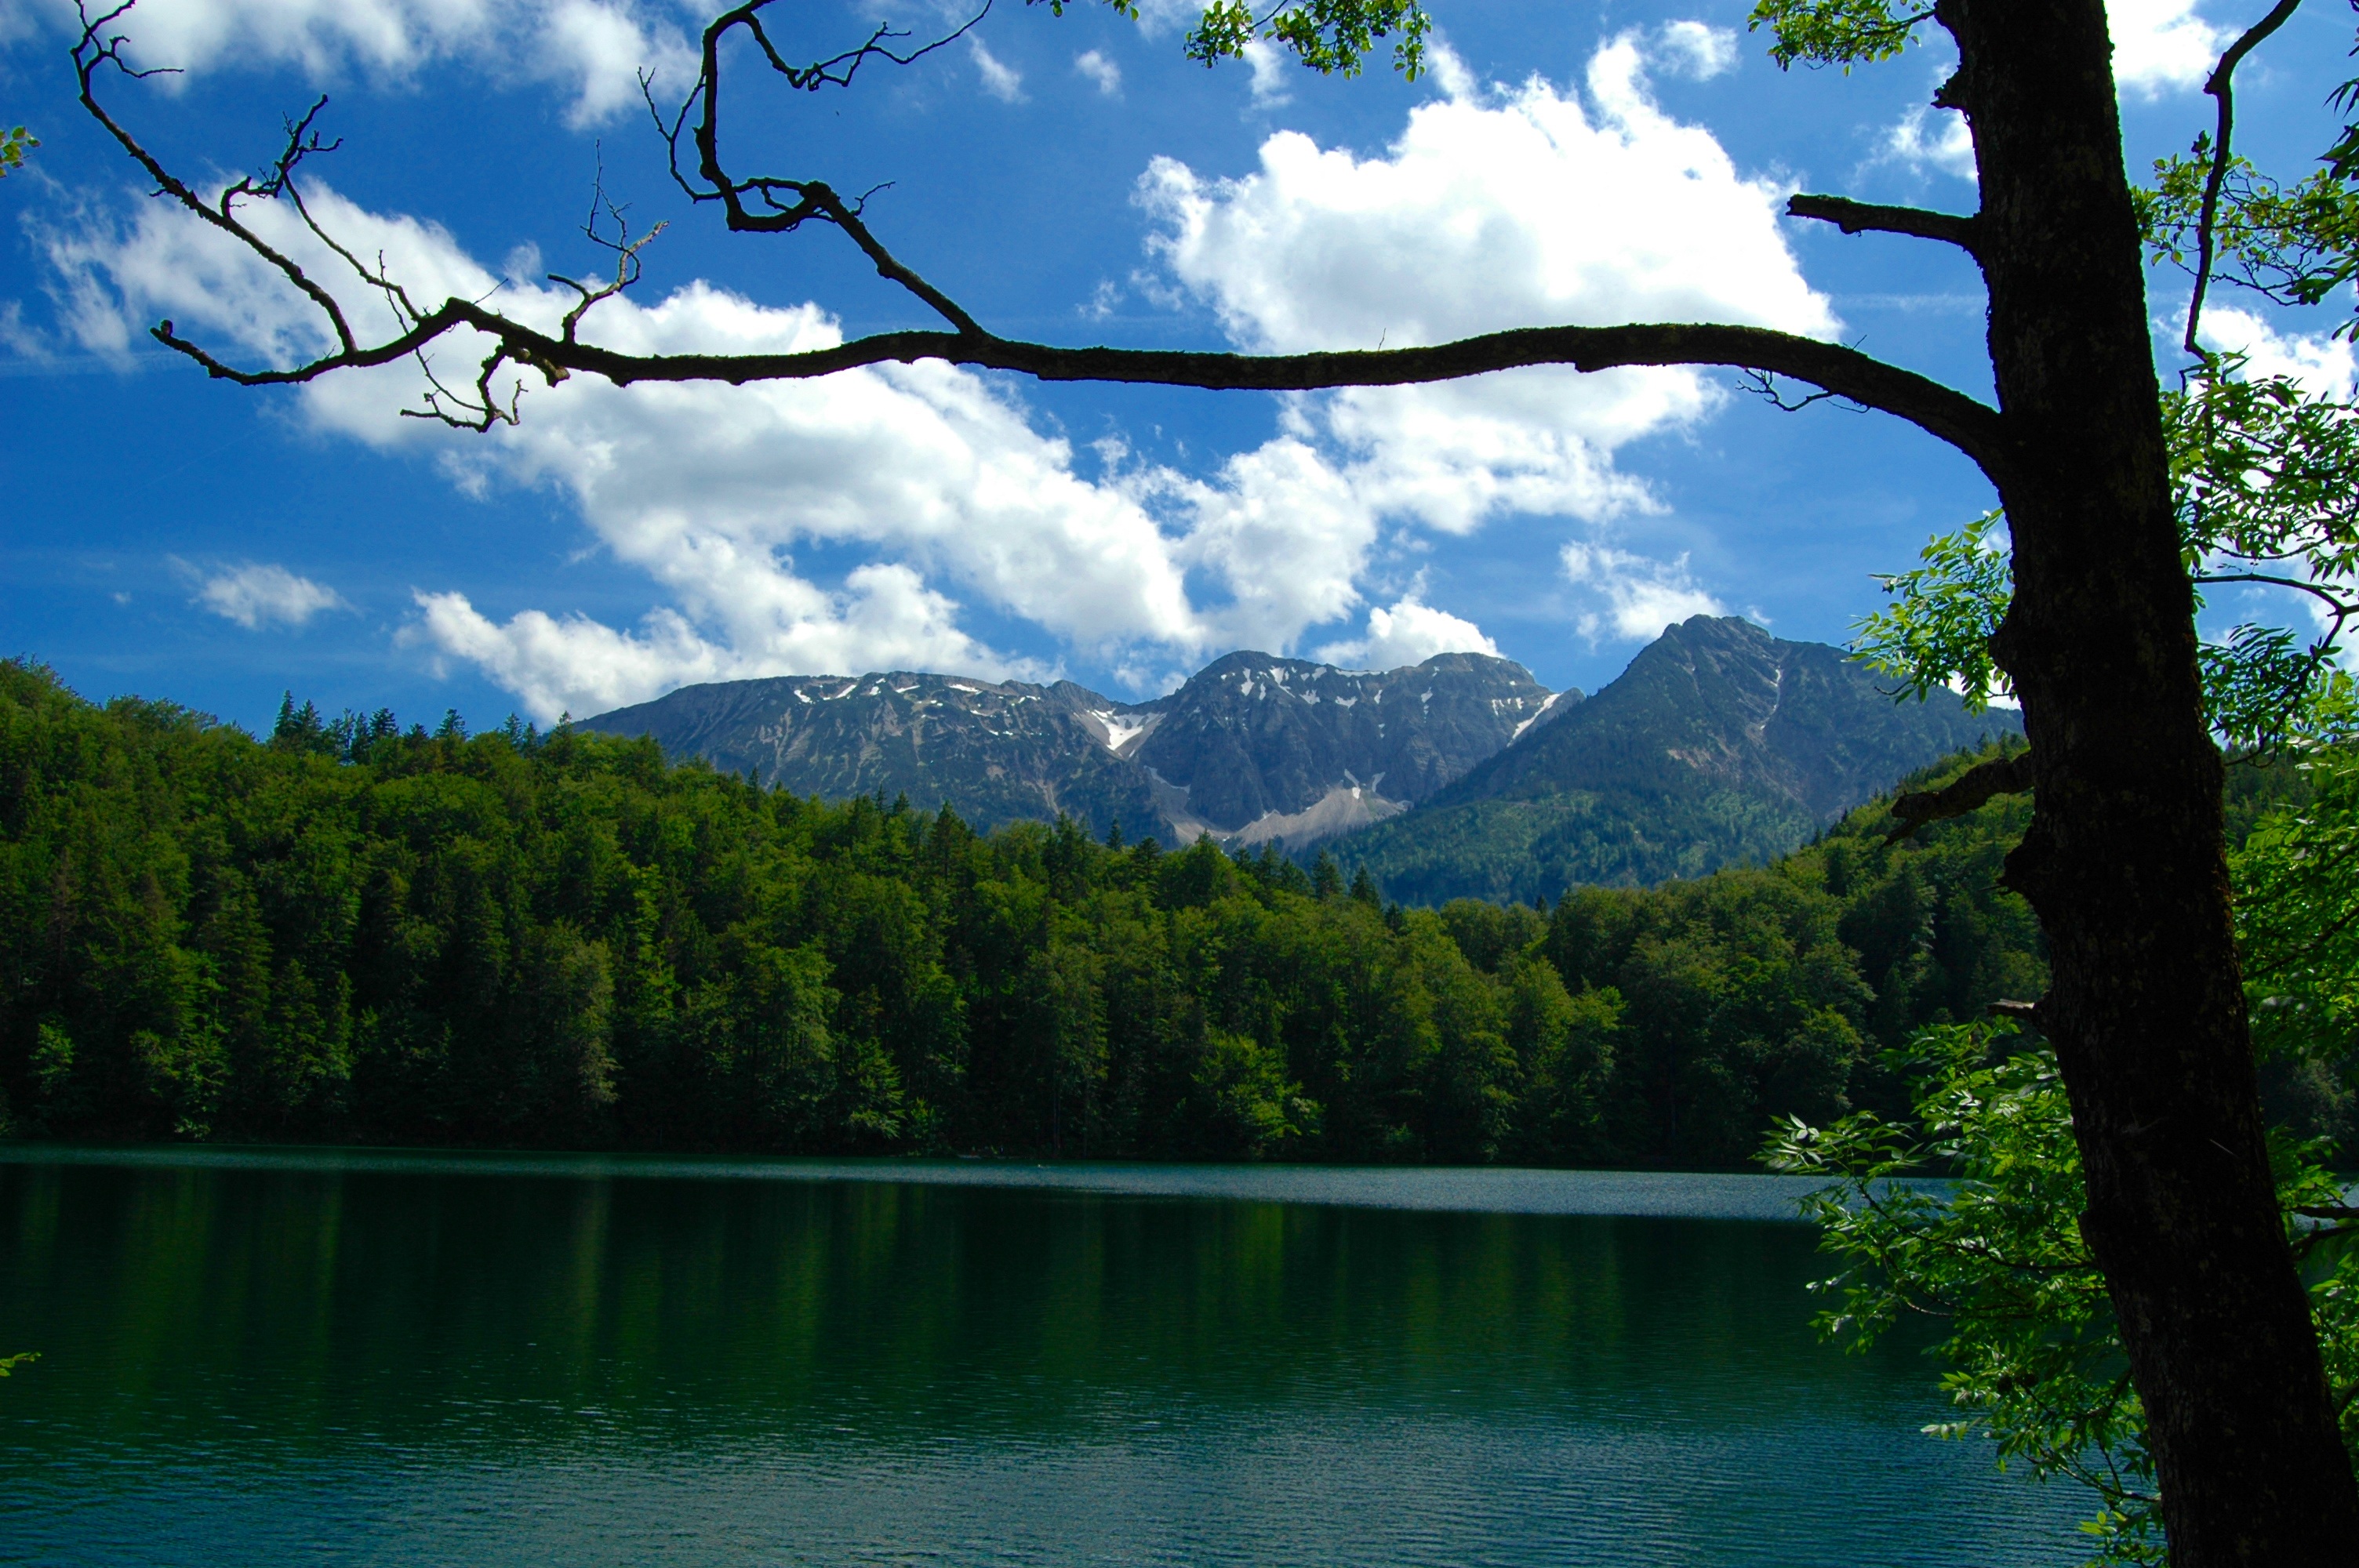
landscape, tree, water, nature, wilderness, mountain, flower, lake, mountain range, reflection, alpine, reservoir, germany, beautiful, bavaria, area, loch, destination, f ssen, alatsee, oy mittelberg, near neuschwanstein castle, bordering austria, mountainous landforms